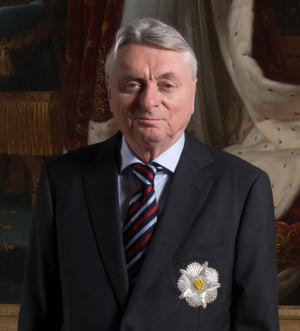
Jean-Pierre Le Boul'ch est un artiste peintre et graveur français, né le 10 mars 1940 à Toulon. Il vécut rue Hélène dans le 17e arrondissement de Paris et est mort le 10 janvier 2001.
Cet article donne une liste des prétendants au trône ou héritiers de trônes vacants dans le monde.
Joachim Louis Napoléon Murat, 8ᵉ prince Murat, est né à Boulogne-Billancourt, le 26 novembre 1944. Fils posthume de Joachim Murat, il est l’actuel chef de la famille Murat de Naples. Personnalité importante au sein des cercles napoléoniens, il est très impliqué dans la commémoration du souvenir impérial. Longtemps collectionneur d'art, il a par ailleurs été le propriétaire et le fondateur du Musée et centre d'art contemporain Prince Murat de Nointel.